Prosh (University of Adelaide)

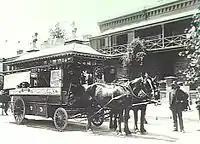
The inaugural Prosh Parade following its 1905 formalisation

The student union organises the annual "Prosh" week events inspired by the medieval tradition of "ragging" or "an extensive display of noisy disorderly conduct, carried on in defiance of authority or discipline". The annual "Procesh" procession began in 1905 as a means for students to poke fun at established South Australian institutions, though ragging at the university dates back to the late 19th century. In one example, multiple alarm clocks set and hid by students behind books made constant interruptions during a 1896 ceremony at the former Mitchell Building library. The Prosh parade has in modern times included live band performances on flatbed trucks, student club-made floats and booze cruisers transporting inebriated students. Among notable pranks, students suspended a car on Adelaide University Footbridge in 1974 above the River Torrens as part of "Operation Bridge-hang".